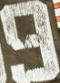
Number: 9